Islamic marital practices

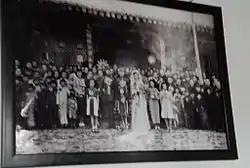
Muslim General Ma Jiyuan's wedding with a Kuomintang flag in the background

Prominent Muslims in China, such as generals, followed standard marriage practices in the 20th century, such as using western clothing like white wedding dresses.